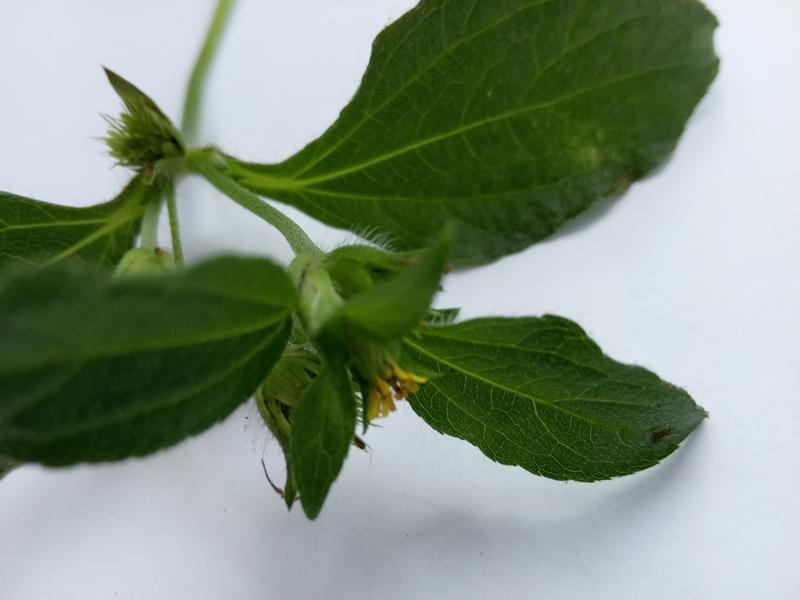
Weed species: Synedrella nodiflora